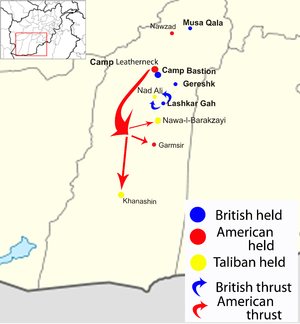
L'opération Panther's Claw est une opération menée dans le sud de l'Afghanistan par les Britanniques du 19 juin au 20 août 2009 lors de la Guerre d'Afghanistan. Elle se termina par un succès tactique de la Coalition mais souleva de nombreuses polémiques en Grande-Bretagne.